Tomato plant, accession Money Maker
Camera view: tilt-top (135 deg); turntable rotation: 270 degrees
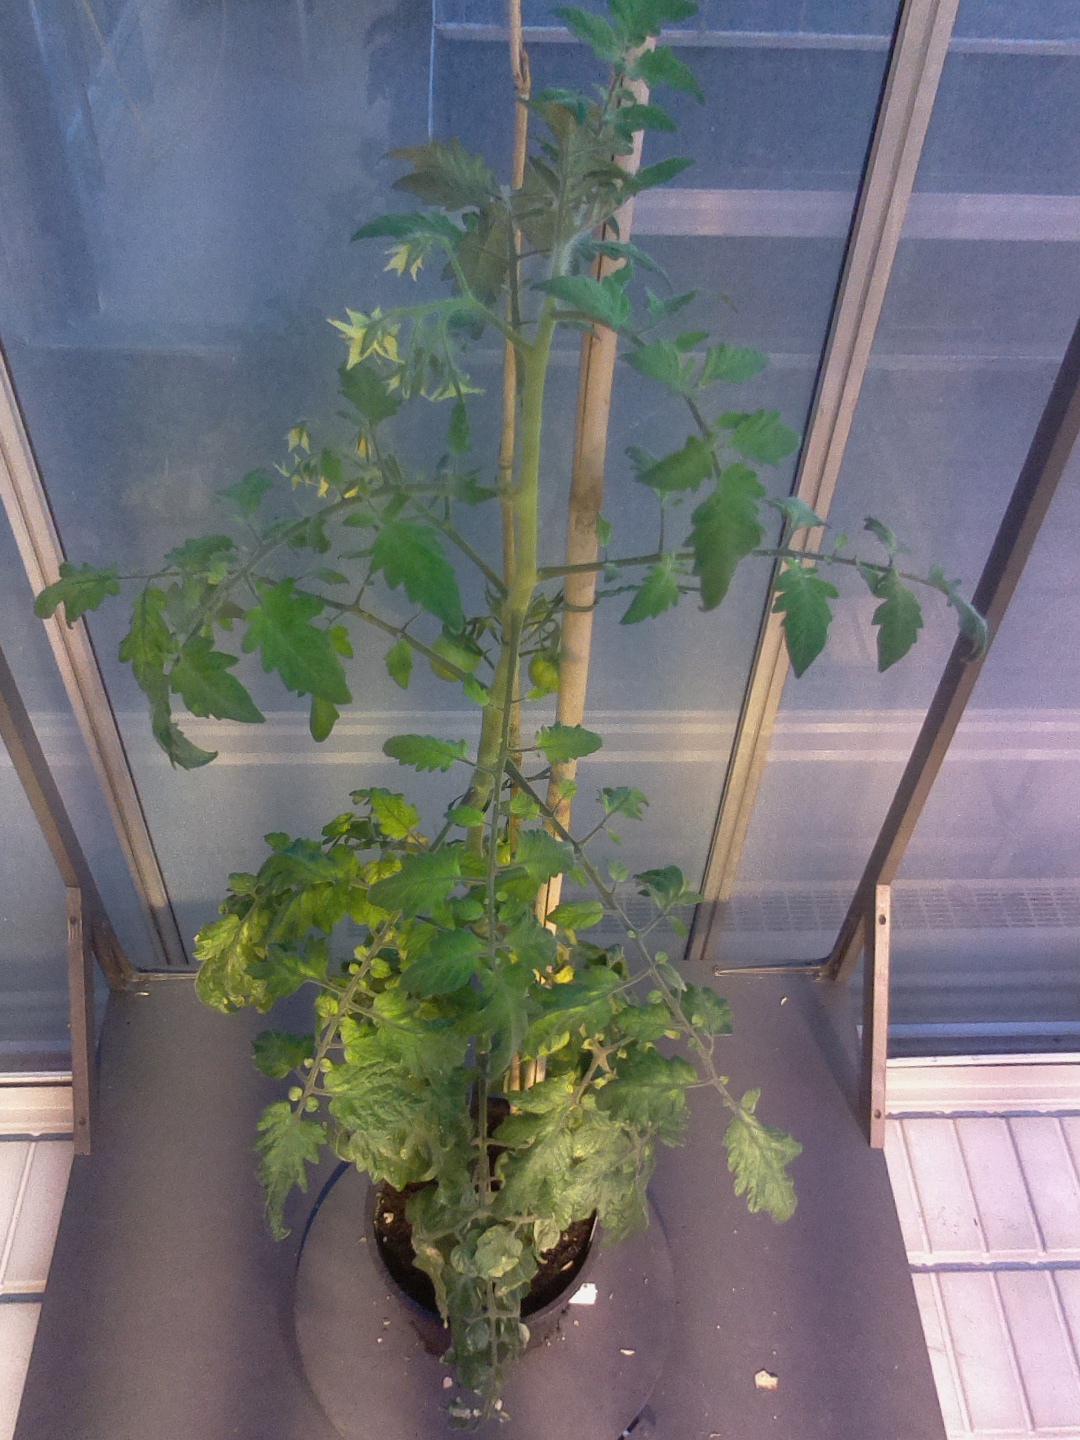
BBCH growth stage 75: 50%-60% of final fruit size